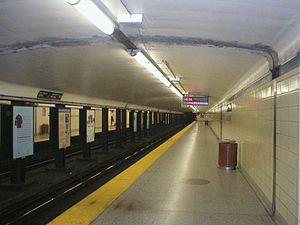
Lansdowne est une station de la ligne Bloor-Danforth du métro de Toronto, au Canada. La station fut inaugurée le 25 février 1966. Elle est située au 1287 Bloor Street West, mais édicule principal est au nord de Bloor Street sur Lansdowne Avenue. La station a en moyenne une fréquentation de 16 490 passagers par jour au cours de l'année 2009-2010.